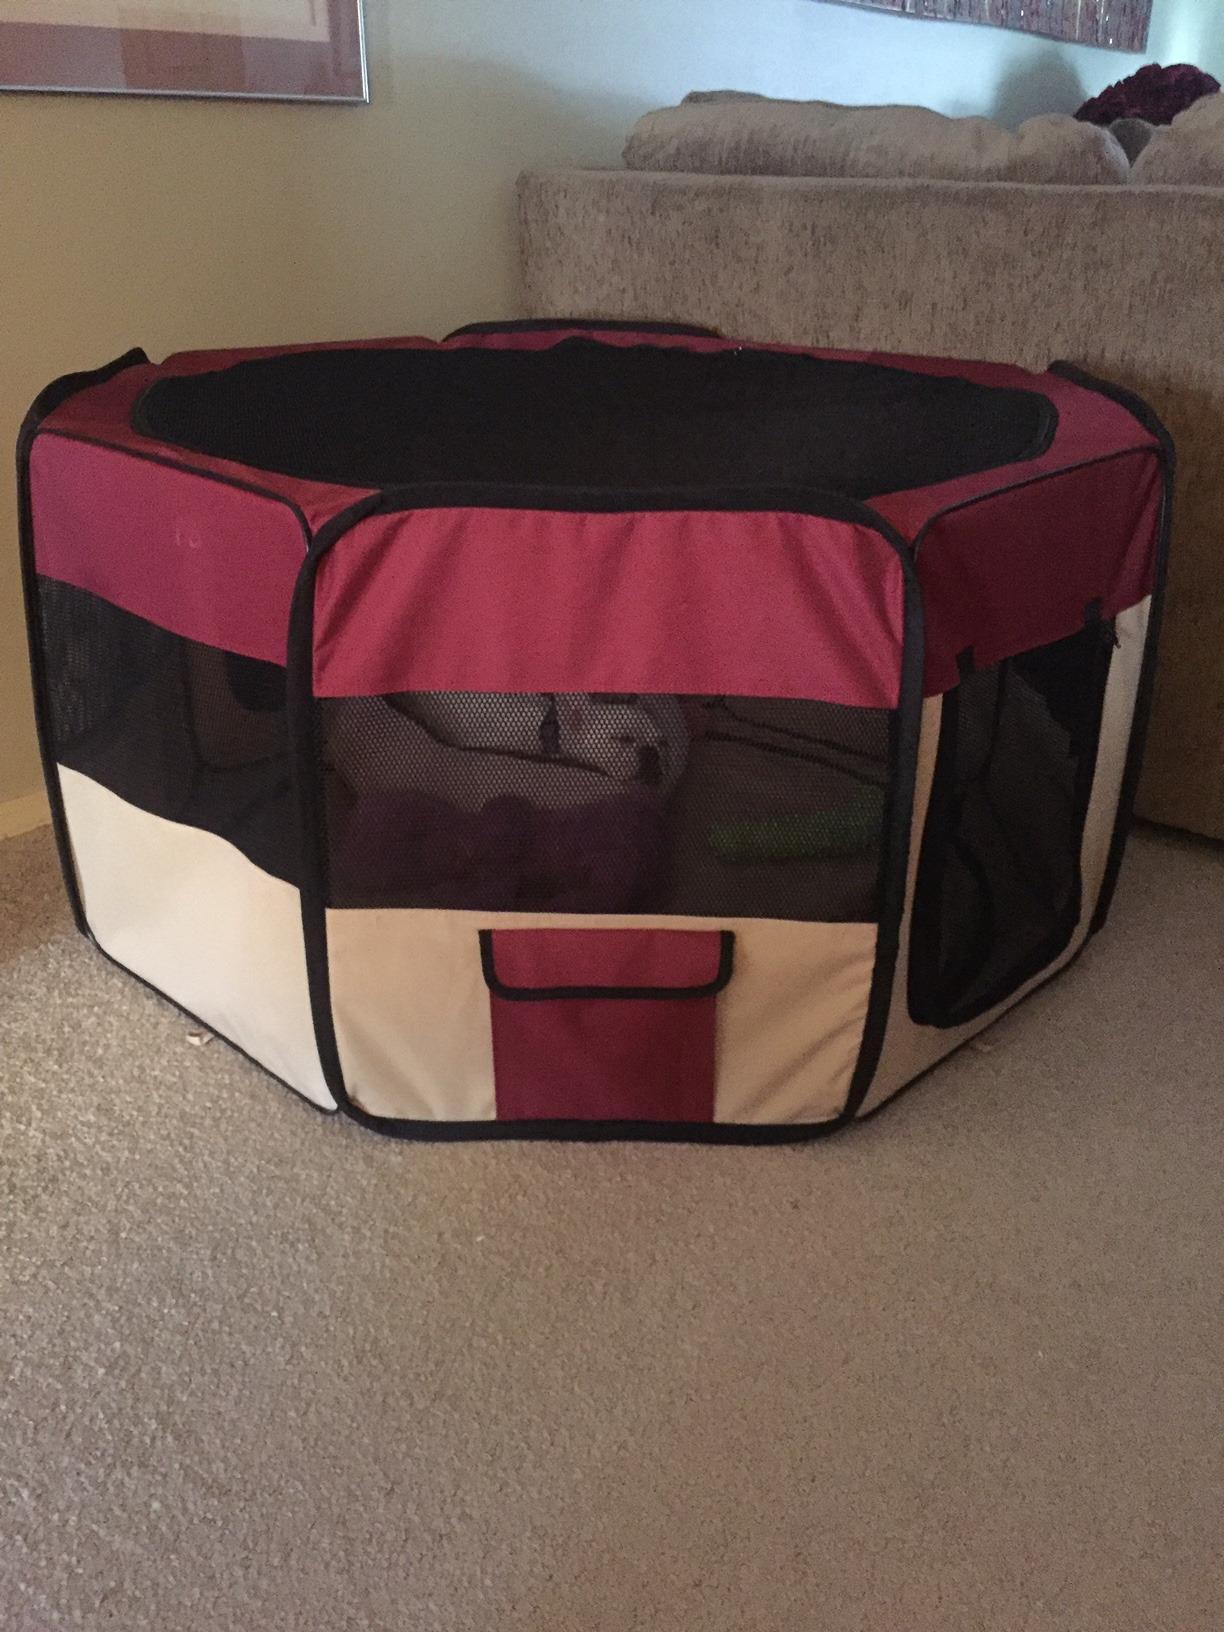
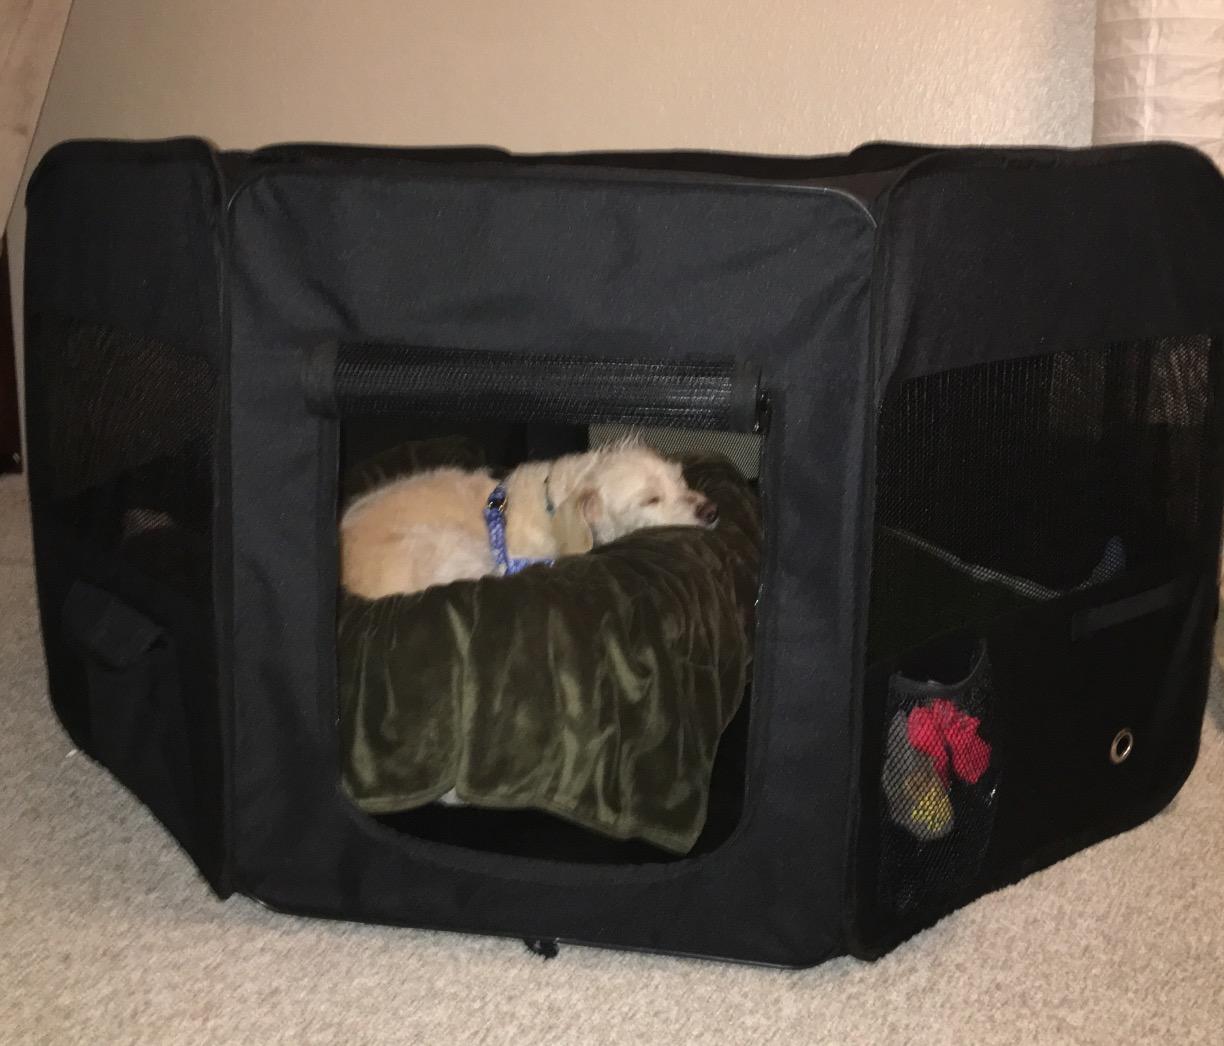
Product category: items_kennel
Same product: no